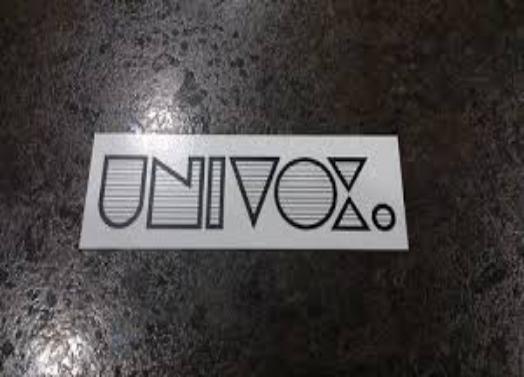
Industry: Electronic